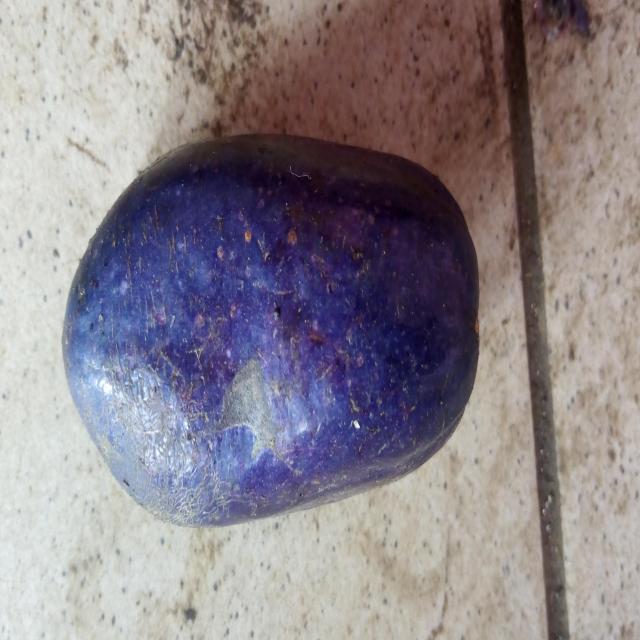
Plum grade: unaffected